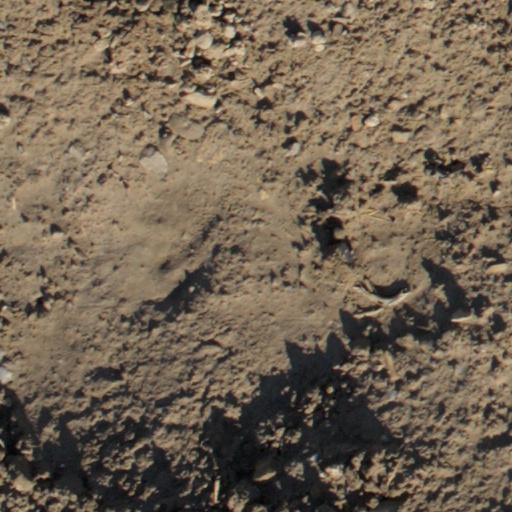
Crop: wheat